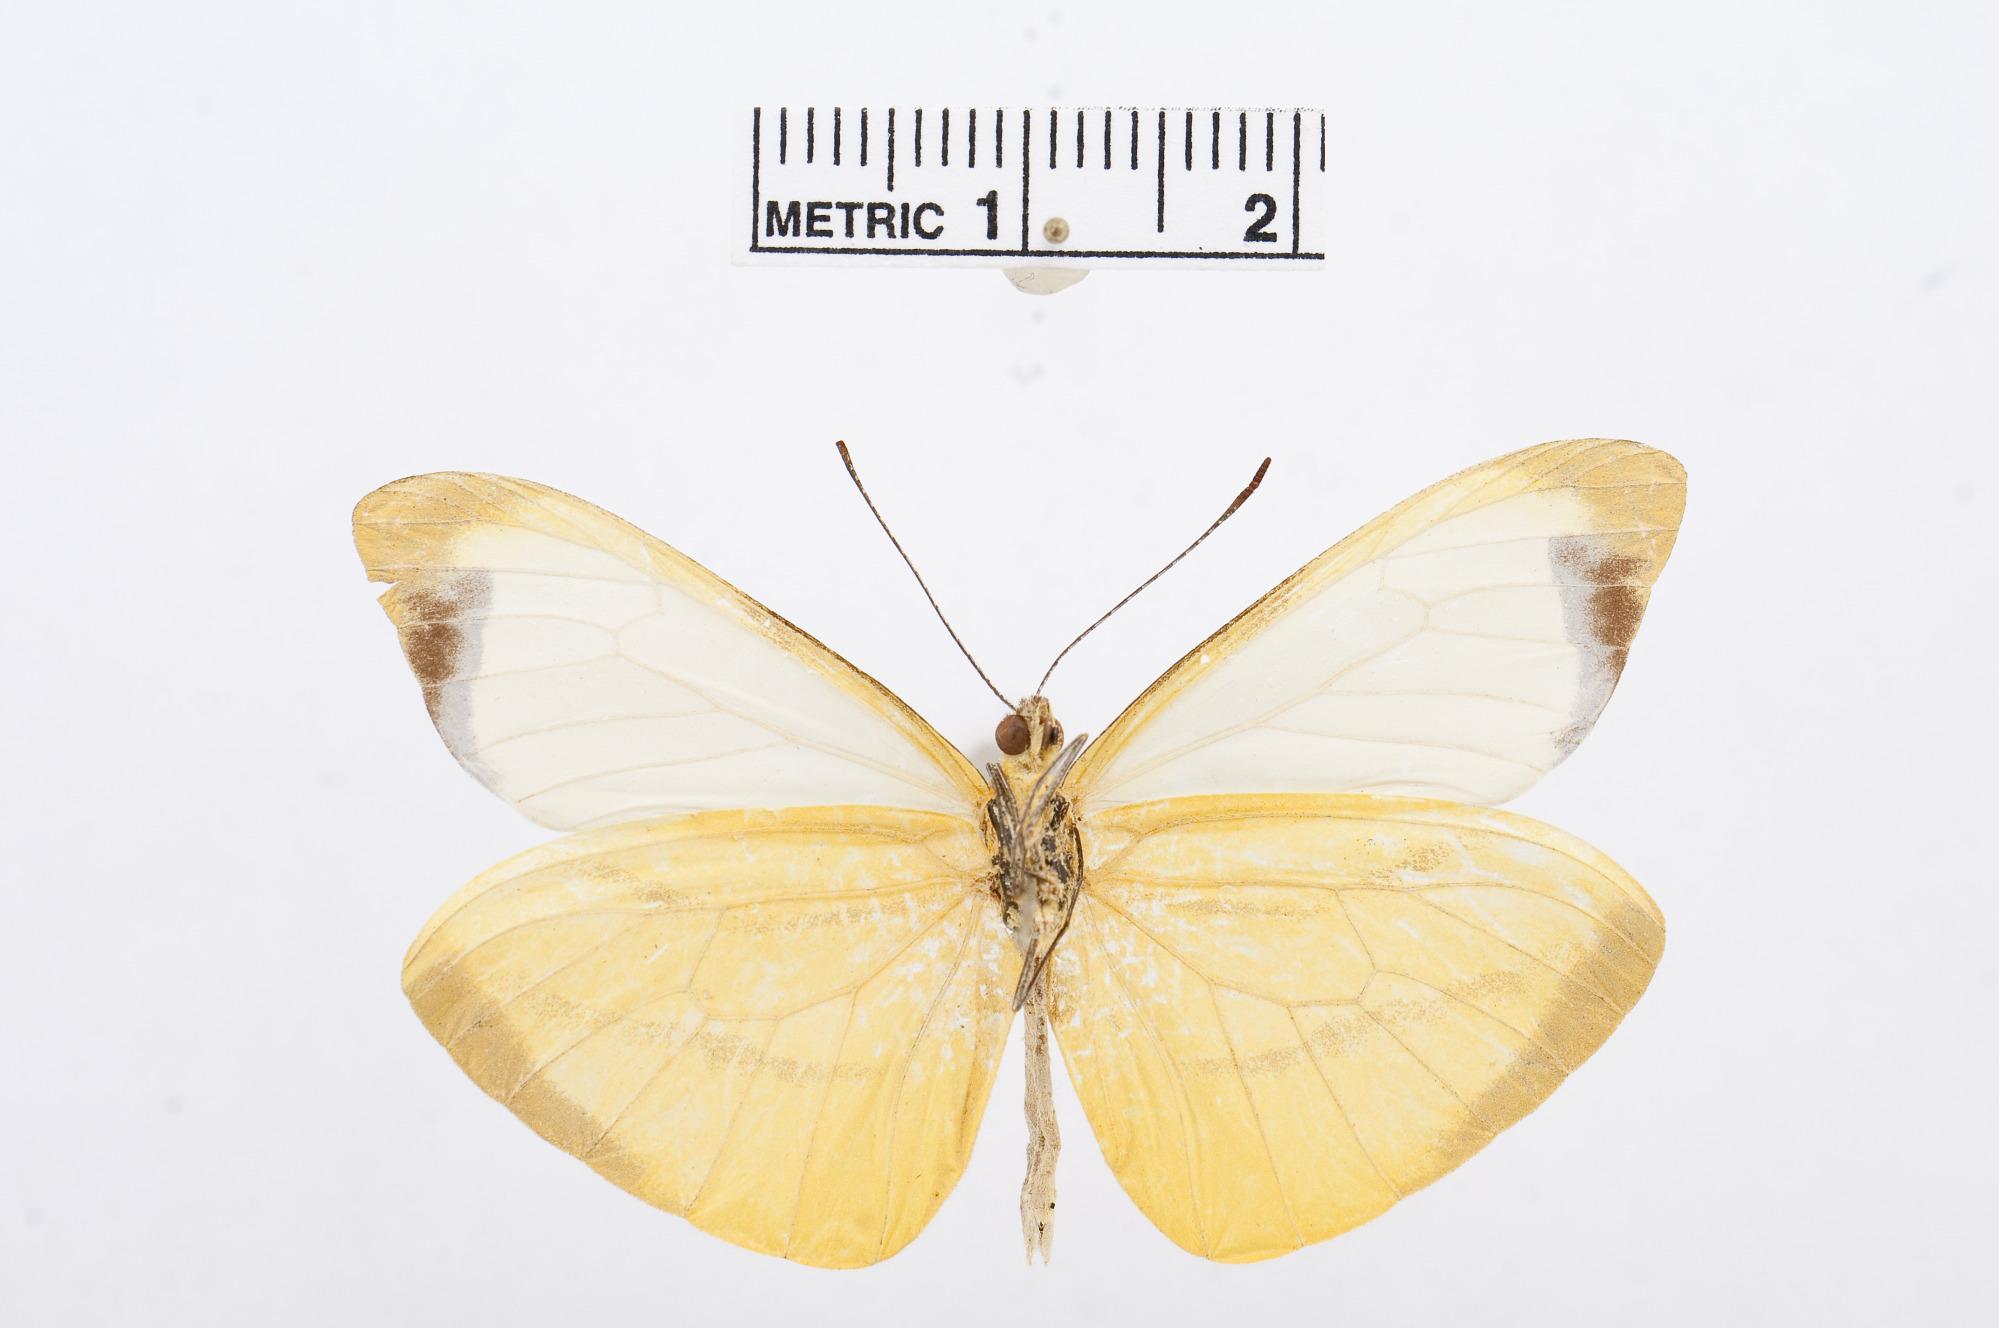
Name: Enantia limnoria
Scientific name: Enantia limnoria
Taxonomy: Animalia, Arthropoda, Hexapoda, Insecta, Lepidoptera, Pieridae, Dismorphiinae